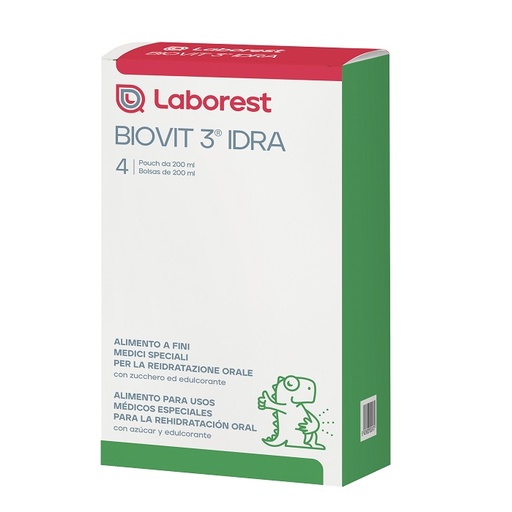
BIOVIT 3 IDRA 4PZ 200ML
BIOVIT 3 IDRA Descrizione Alimento a fini medici speciali a base di glucosio, sali minerali e zinco, indicato per la reidratazione orale in caso di alterazione dell'equilibrio idrosalino dovuta a vomito e diarrea, o ad altre situazioni che possono causare una perdita di questi elementi. Ingredienti Acqua, glucosio, cloruro di sodio; conservante: sorbato di potassio; acidificante: acido citrico; aroma, citrato di sodio, cloruro di potassio; edulcorante: sucralosio; solfato di zinco. Caratteristiche nutrizionali Valori medi per 1 pouch (200 ml) per 100 ml Energia 49 kJ /12 kcal 24 kJ /6 kcal Grassi di cui acidi grassi saturi 0 g 0 g 0 g 0 g Carboidrati di cui zuccheri glucosio 2,9 g 2,9 g 2,9 g 1,4 g 1,4 g 1,4 g Fibre 0 g 0 g Proteine 0 g 0 g Sale 0,69 g 0,34 g Sodio 275,53 mg 137,77 mg Cloruro 424,05 mg 212,03 mg Potassio 51,79 mg 25,09 mg Citrato 84,95 mg 42,48 mg Zinco 8 mg 4 mg Osmolarità 240 mOsml/kg Modalità d'uso La dose va definita dal medico in base alle caratteristiche del soggetto; se non diversamente indicato, si consiglia di assumere fino a 100 ml di soluzione per kg di peso corporeo nell’arco della giornata. Il formato liquido in pouch rende semplice la somministrazione. È possibile conservare Biovit 3 Idra in frigorifero per somministrarlo freddo. Avvertenze Il prodotto deve essere utilizzato dietro indicazione e sotto controllo medico. Non deve essere utilizzato come unica fonte di nutrimento e non deve essere somministrato per via parenterale. Il prodotto è destinato ad adulti e bambini. In caso di vomito assumere a piccole dosi ripetute nel tempo. Il termine minimo di conservazione si riferisce al prodotto correttamente conservato, in confezione integra. Tenere fuori dalla portata dei bambini al di sotto dei 3 anni. Conservazione Conservare in luogo fresco e asciutto, al riparo dalla luce e da fonti di calore. Validità a confezionamento integro: 24 mesi. Formato 4 pezzi da 200 ml. Peso netto: 800 ml.
Brand: URIACH ITALY SRL
Category: Health & Beauty > Personal Care > Oral Care > Gum Stimulators > Electric Gum Stimulators